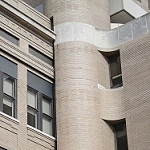
Scene: Outdoor